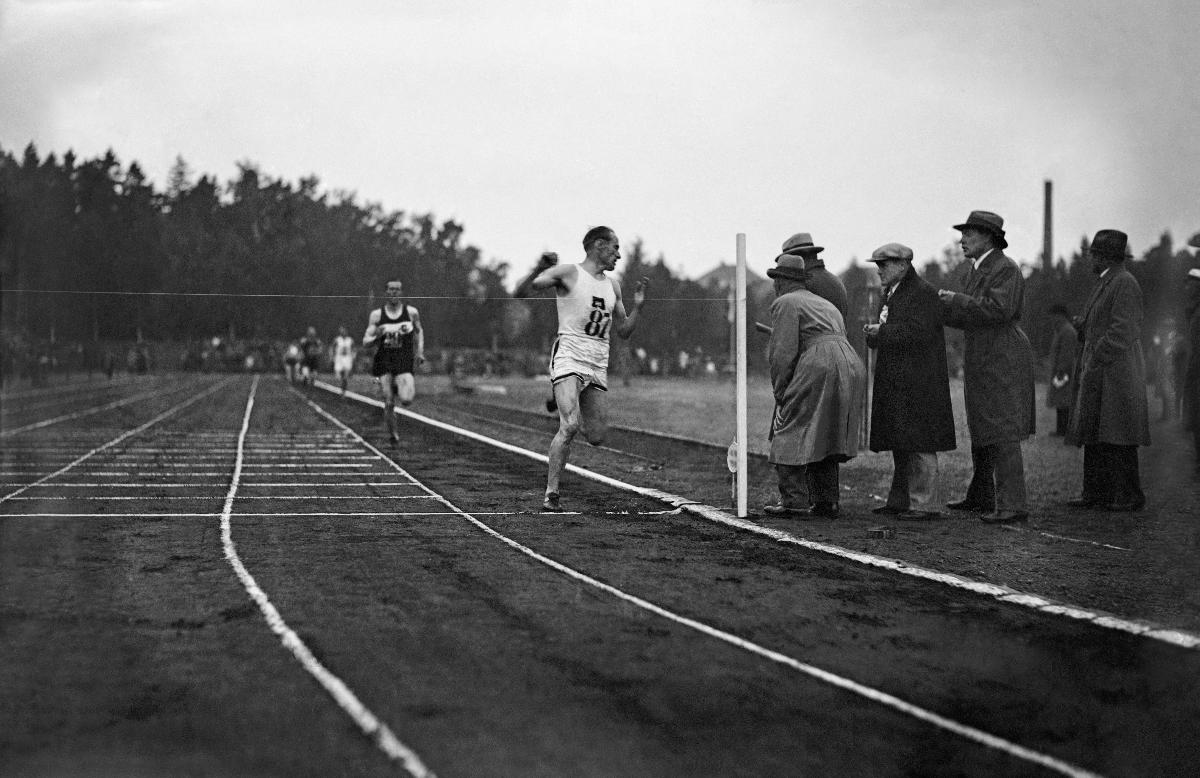
Suomen vuoden 1932 Olympialaisten karsinta
Finlands uttagningar till Olympiska spelen 1932; The Finnish qualification for the Olympics 1932
sisällön kuvaus: Suomen vuoden 1932 Olympialaisten karsinnat Helsingissä 19.5.1932. content description: The Finnish qualification for the Olympics 1932 in Helsinki 19.5.1932. innehållsbeskrivning: Finlands uttagningar till Olympiska spelen 1932 i Helsingfors 19.5.1932.
Kuvaaja: Sundström, Hugo, kuvaaja
Vuosi: 1932
Paikka: Suomi, Uusimaa, Helsinki
Aiheet: yleisurheilu; yleisurheilukilpailut; yleisurheilijat; karsinnat; kilpailu (talous); olympialaiset; HBL; track and field; track and field athletes; competition (economy); Olympics; sports; athletics; qualification; contest; competition; athletes; olympics; friidrott; friidrottare; konkurrens (ekonomi); olympiska spelen; sport; idrott; tävlingar; uttagning; sportare; olympiaden